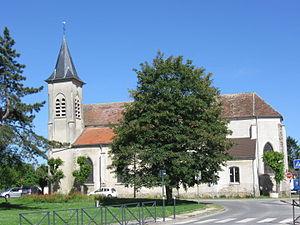
Église Saint-Barthélemy de Chauconin-Neufmontiers. (Seine-et-Marne, région Île-de-France).
Chauconin-Neufmontiers est une commune française située dans le département de Seine-et-Marne en région Île-de-France.